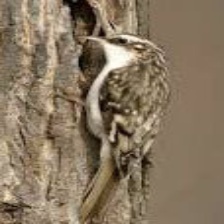
Species: BROWN CREPPER
Scientific name: CERTHIA AMERICANA